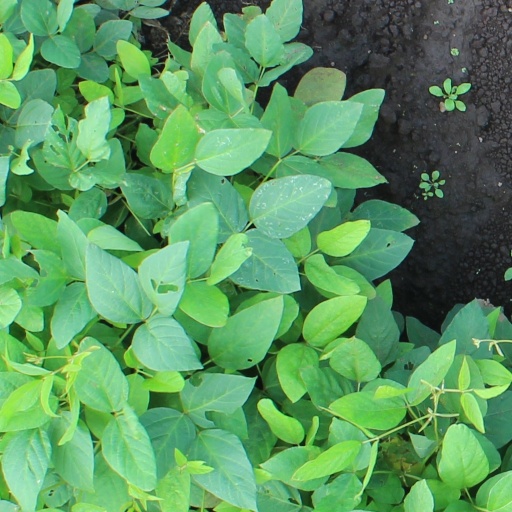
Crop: soybean